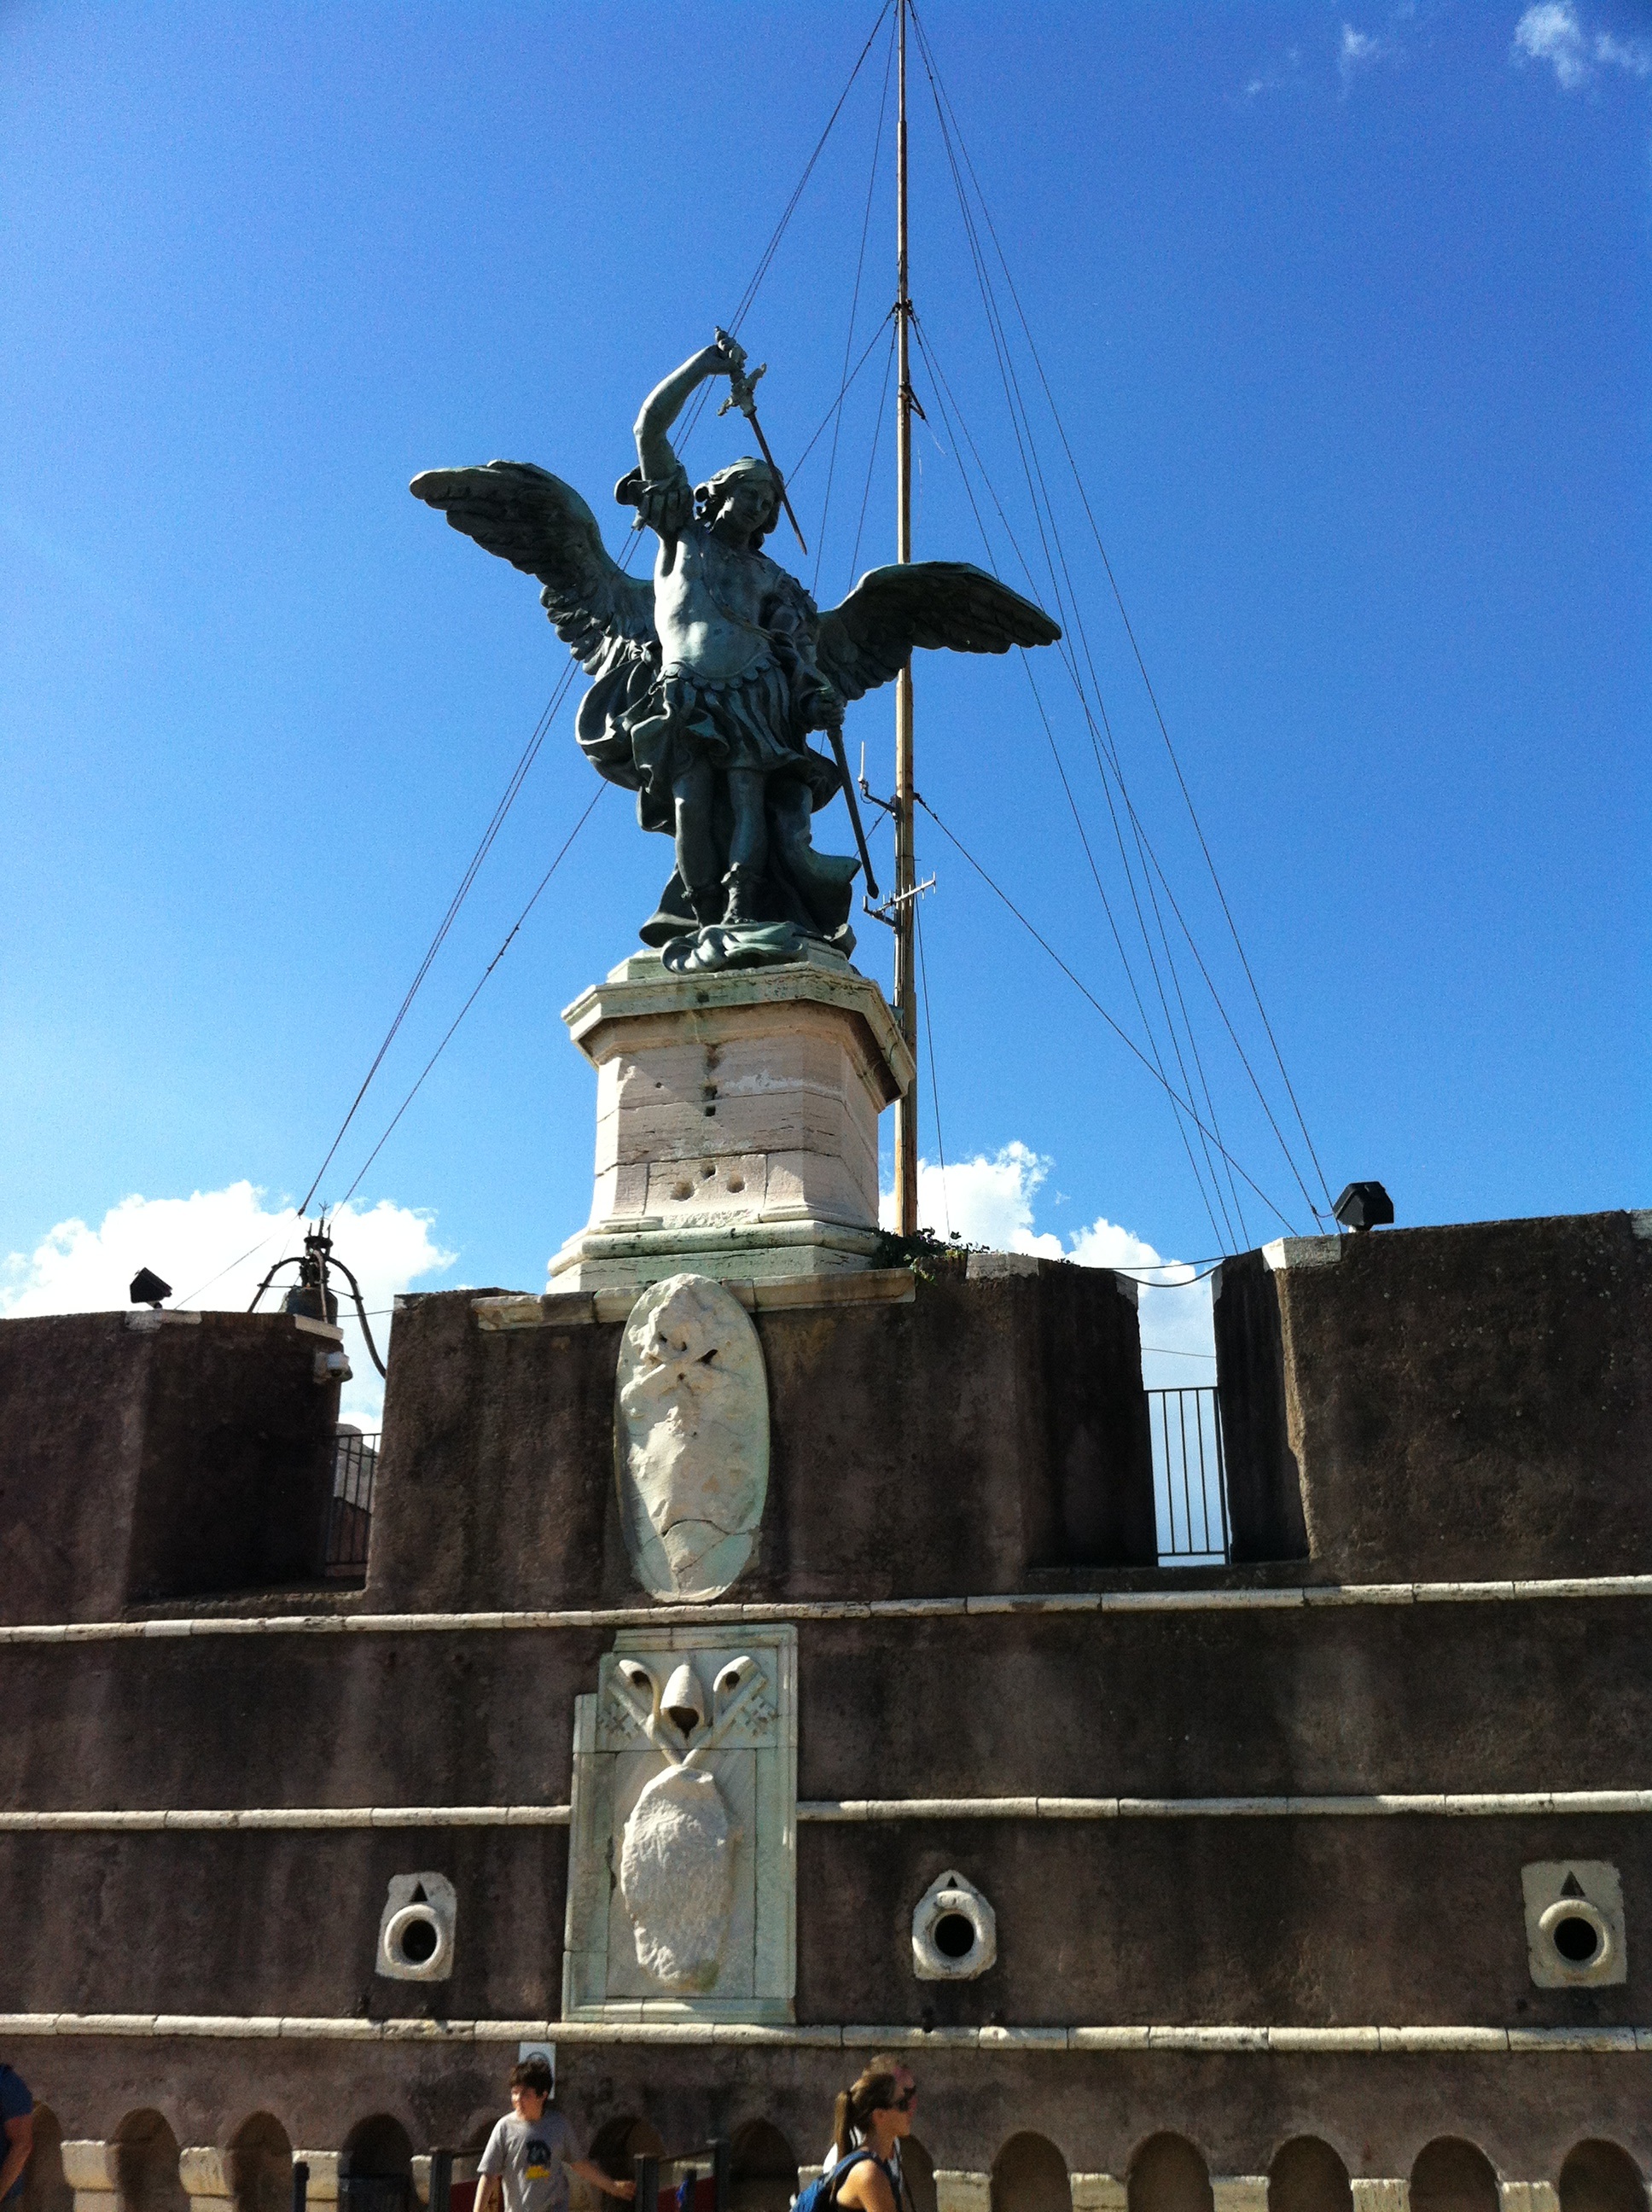
monument, statue, mast, landmark, italy, angel, rome